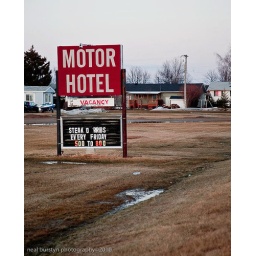
Motel sign on side road in the prairies.